Woolley Apartments

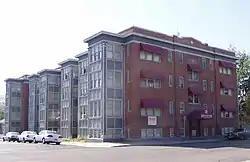

The Woolley Apartments, at 303 North Hayes Avenue in Pocatello, Idaho, is an apartment building constructed in 1920. It was listed on the National Register of Historic Places in 1985.